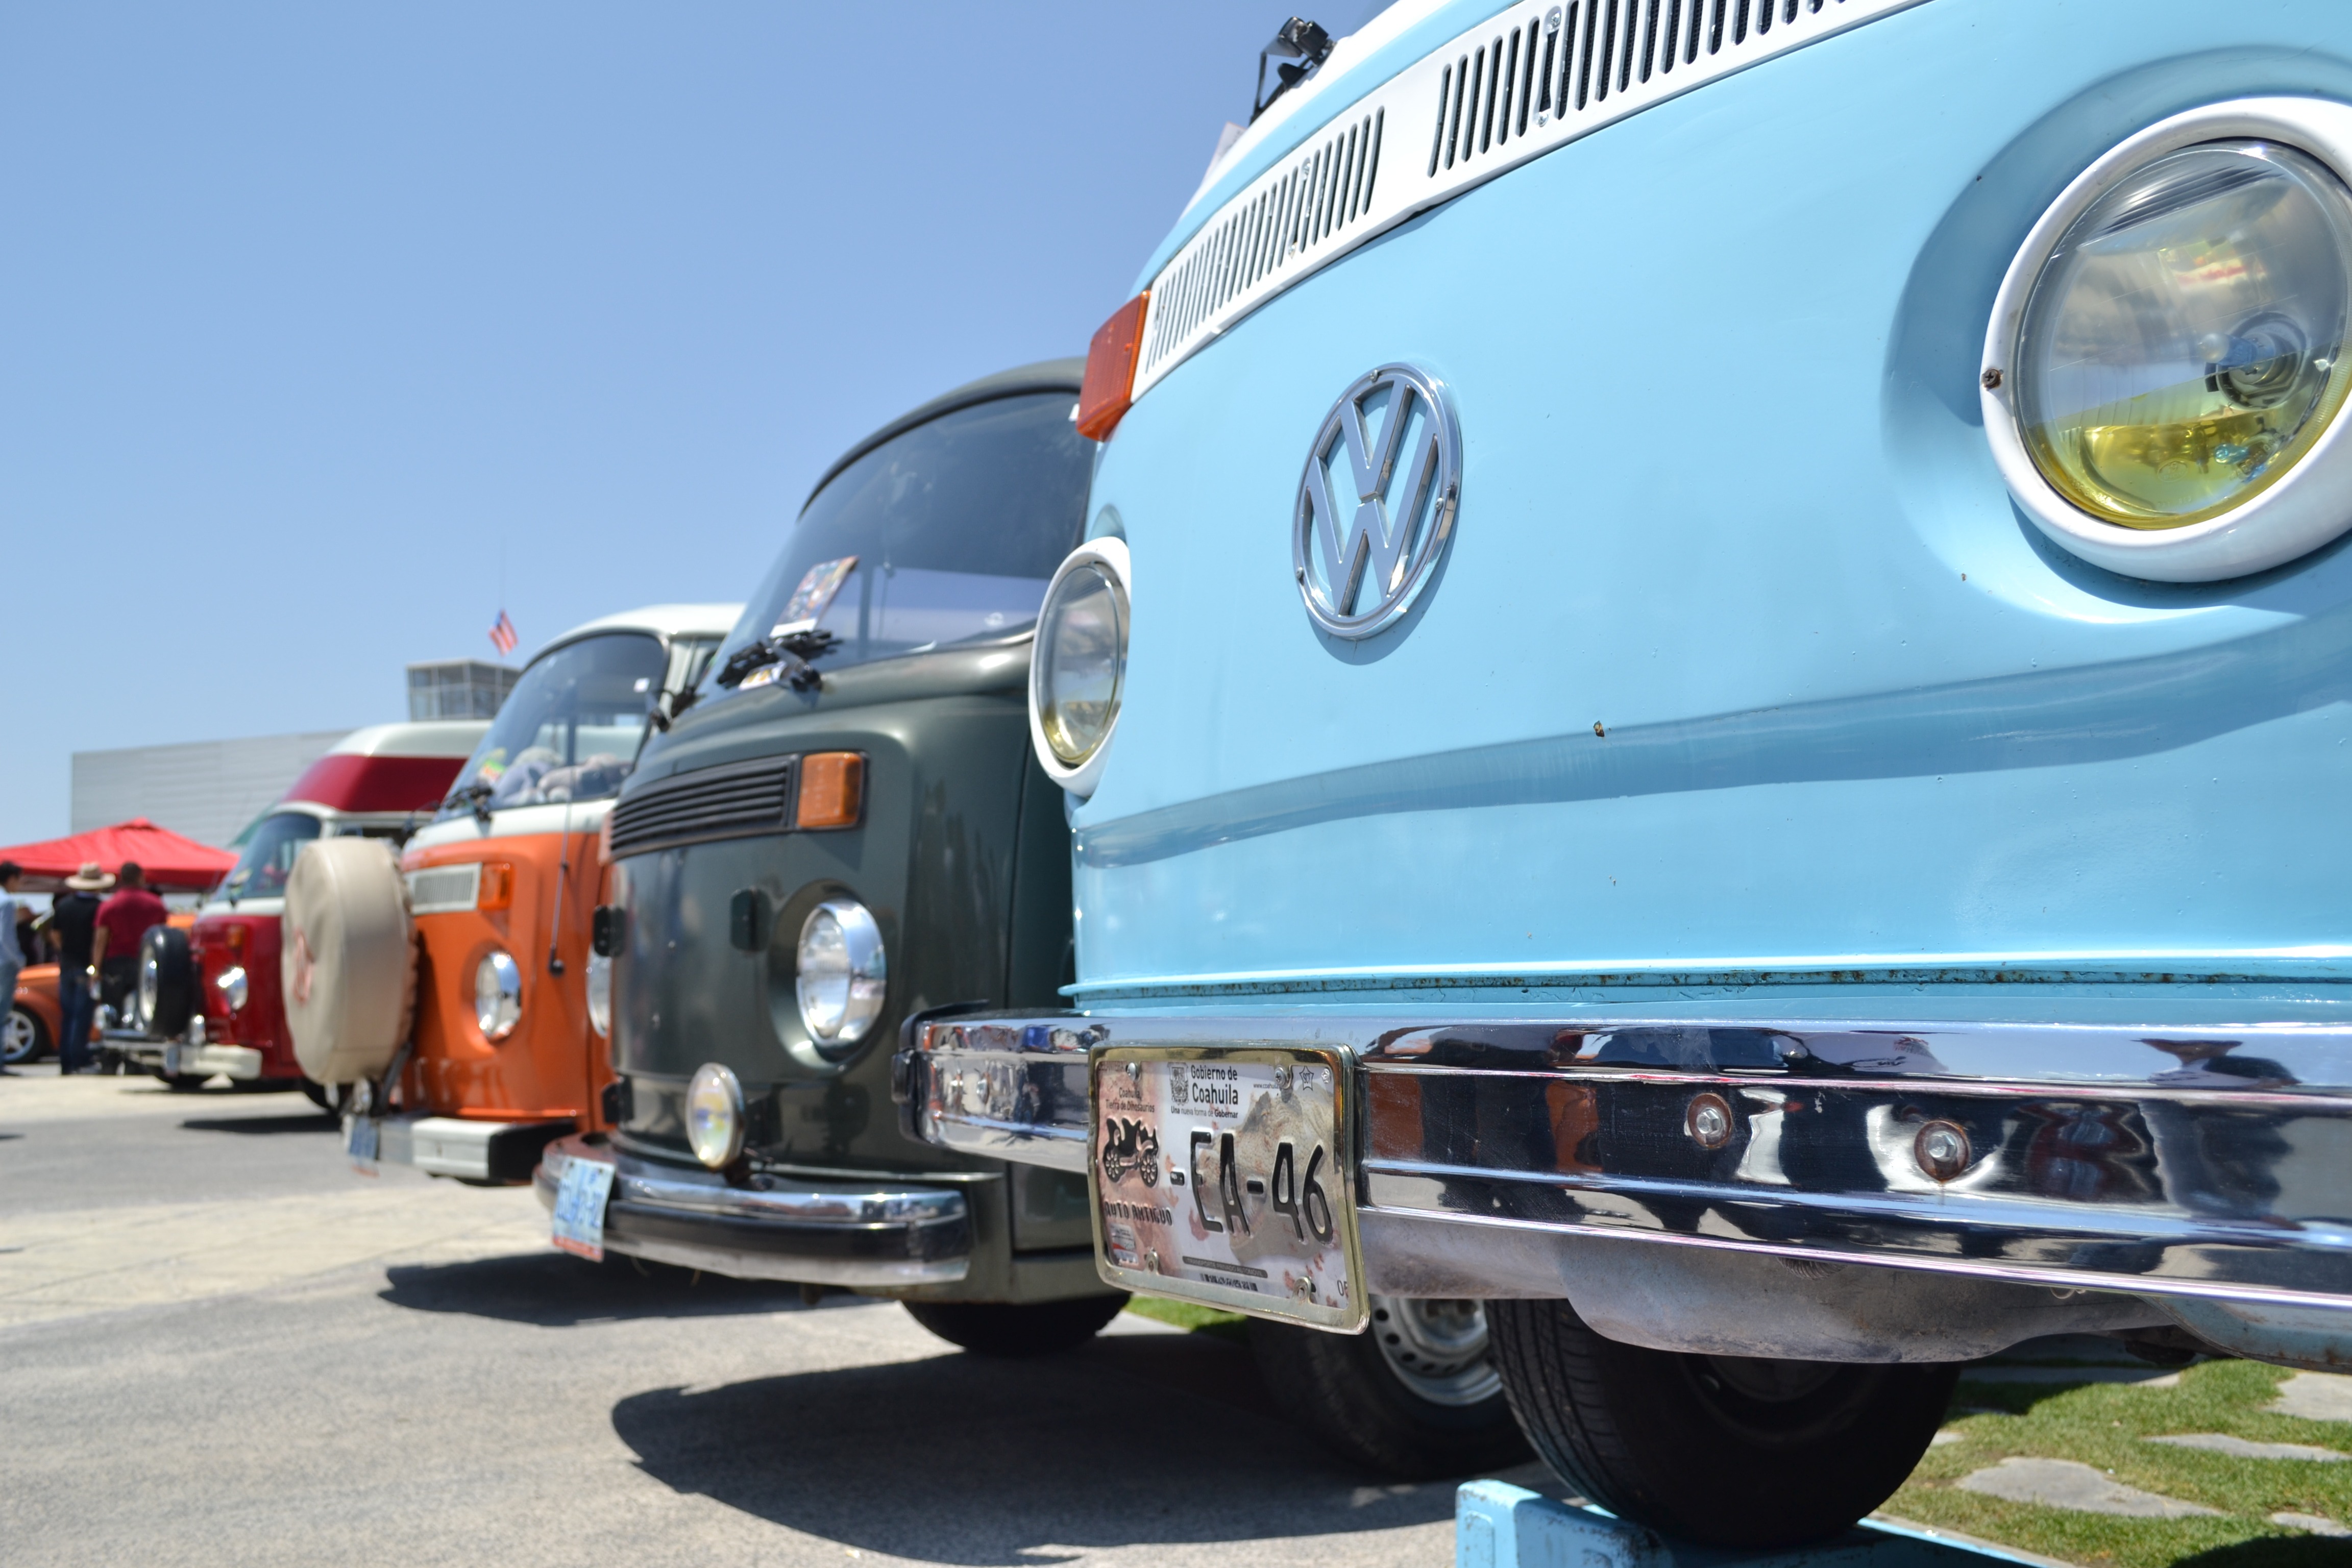
car, wheel, perspective, volkswagen, vehicle, motor vehicle, vintage car, bumper, antique car, land vehicle, defenses, combi, automobile make, automotive exterior, compact car, luxury vehicle, mid size car